Blade Heart

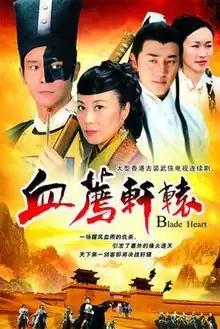
Promo poster

Blade Heart ( Japanese: "血の推薦軒轅.") is a Hong Kong television series released on 12 March 2004 by TVB.